Francisco Sagasti

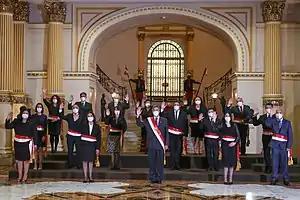
Francisco Sagasti and his Ministerial Cabinet in the Great Hall of the Government Palace, November 2020.

On 16 November 2020, Sagasti was elected by the legislature to be the new President of Congress. Due to vacancies in the position of President and Vice President, he became President of Peru by the line of succession. Upon taking office, he established his four main priorities for his temporary tenure; the management of the COVID-19 pandemic in Peru, combatting corruption within the country, creating a stable economy and the promotion of education to rural areas. Support for Sagasti's presidency was expressed by Chile, the European Union, United Kingdom and the United States.